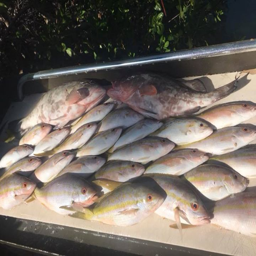
nice day on the reef today !